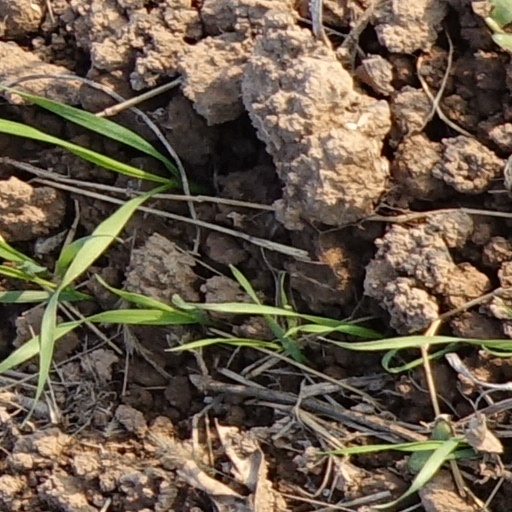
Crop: wheat